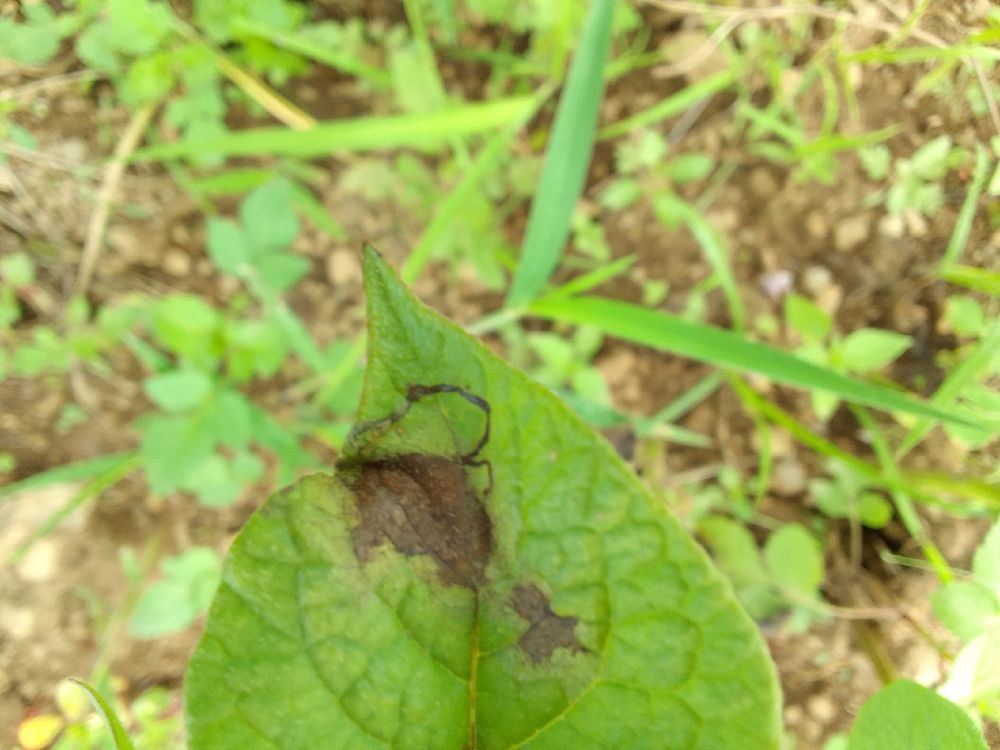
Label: Late blight